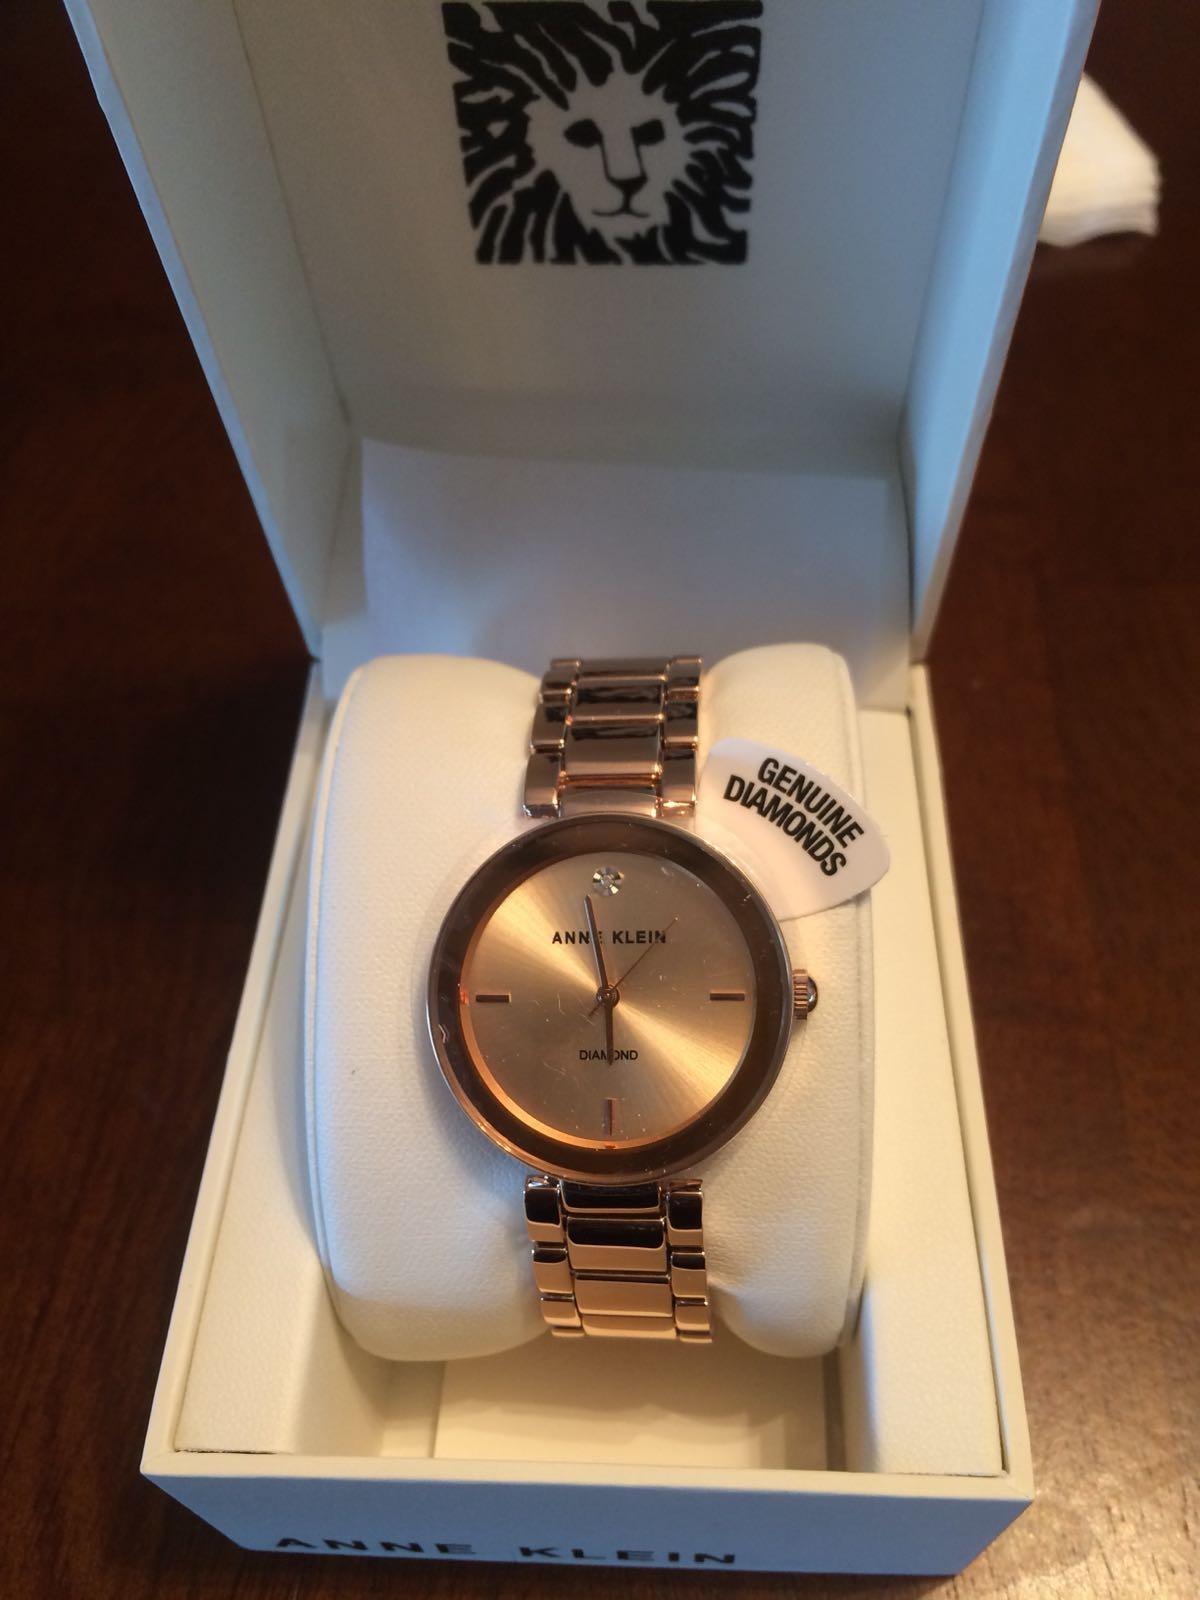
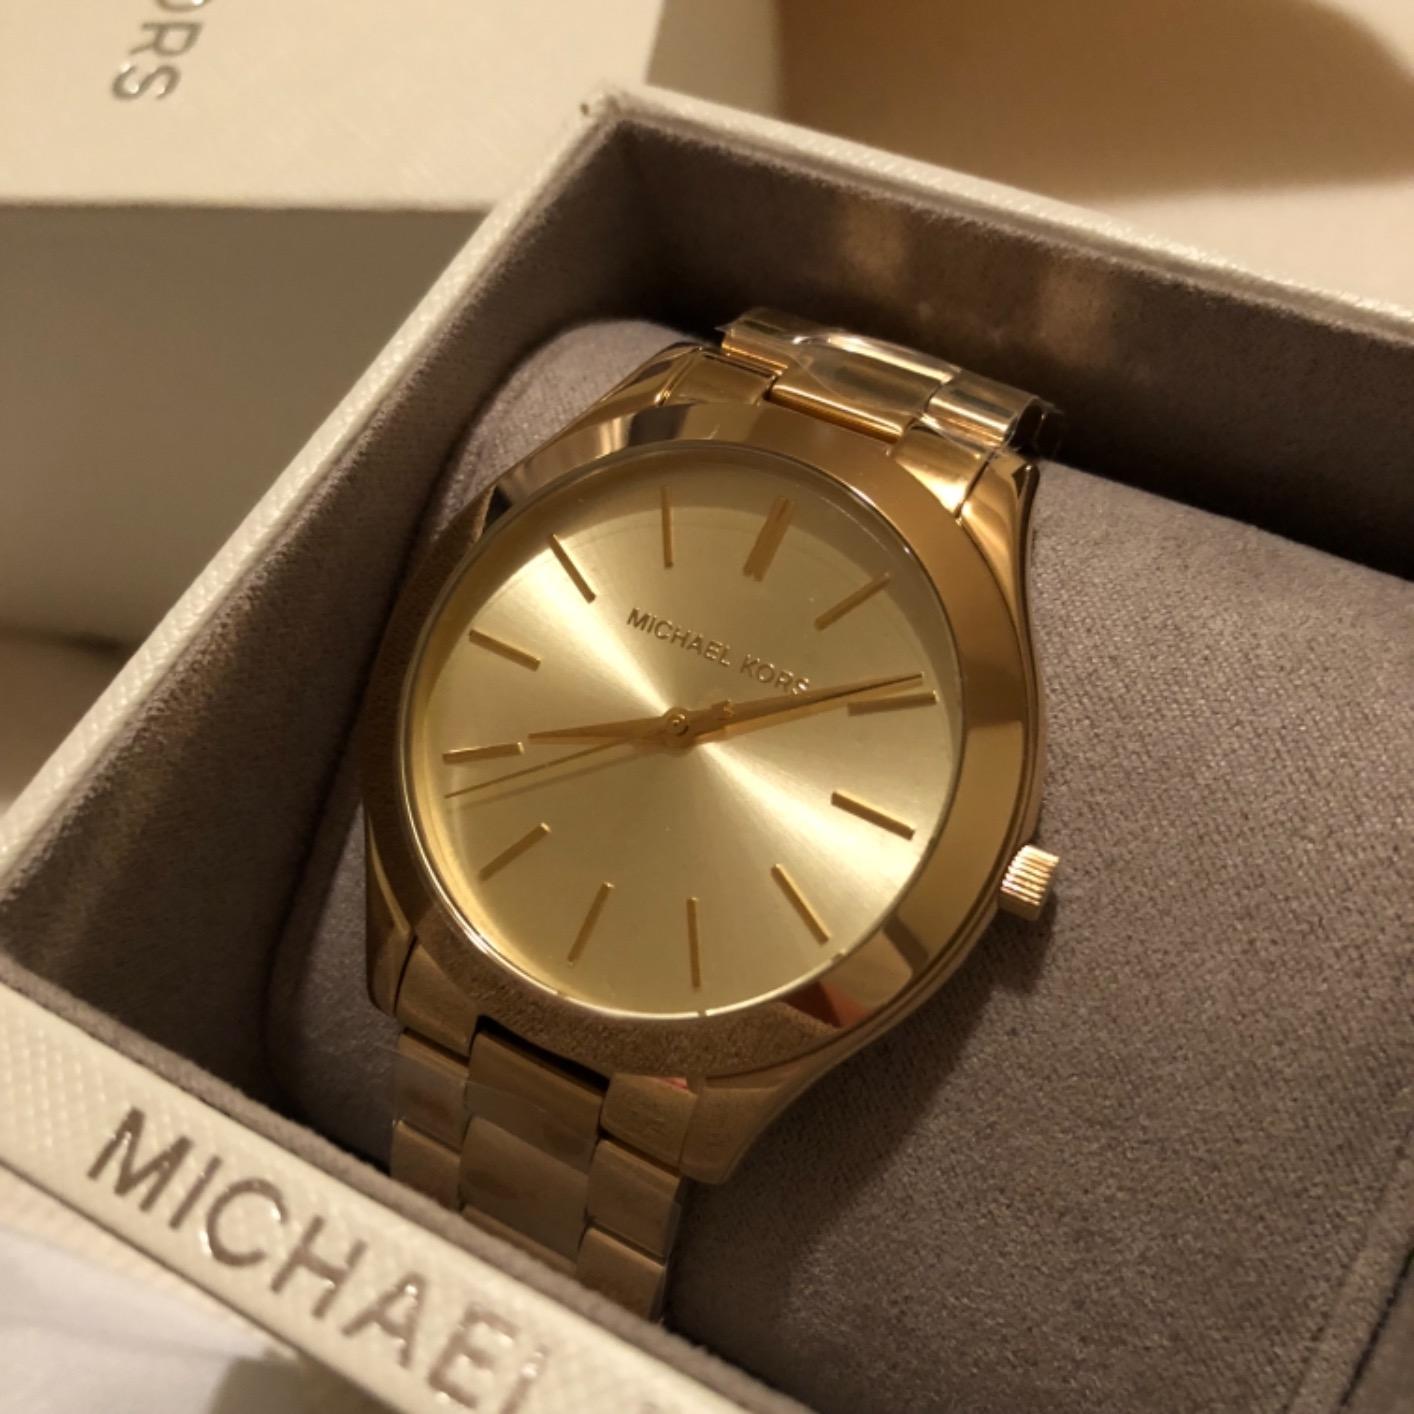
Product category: accessories_watch
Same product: no